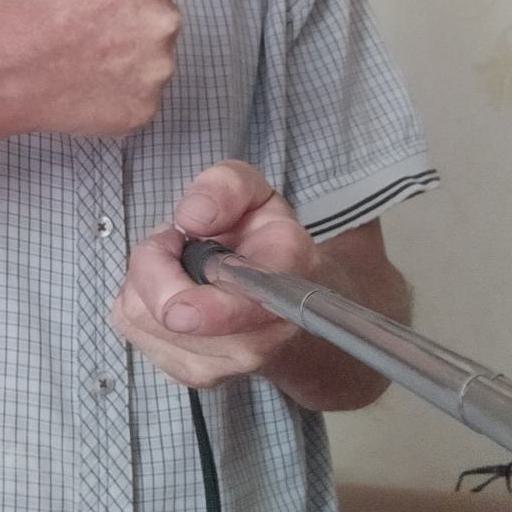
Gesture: no_gesture